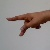
The image shows a hand gesture representing the letter 'P' in Indian Sign Language.